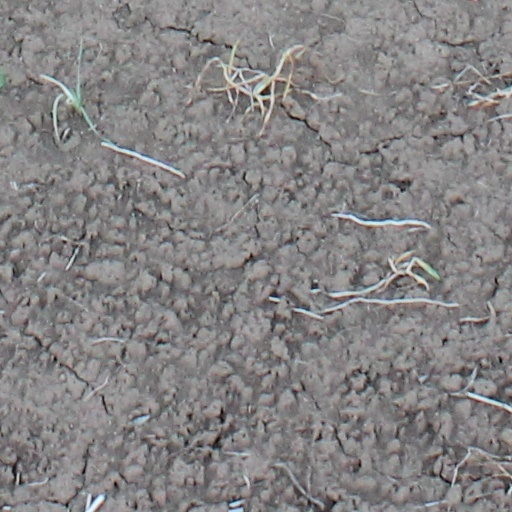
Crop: wheat